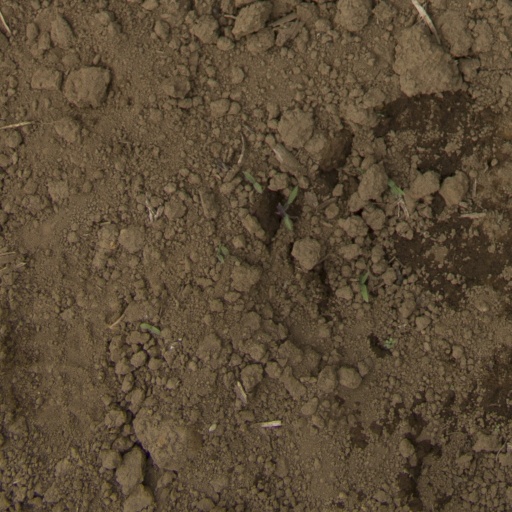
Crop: Jerusalem artichoke